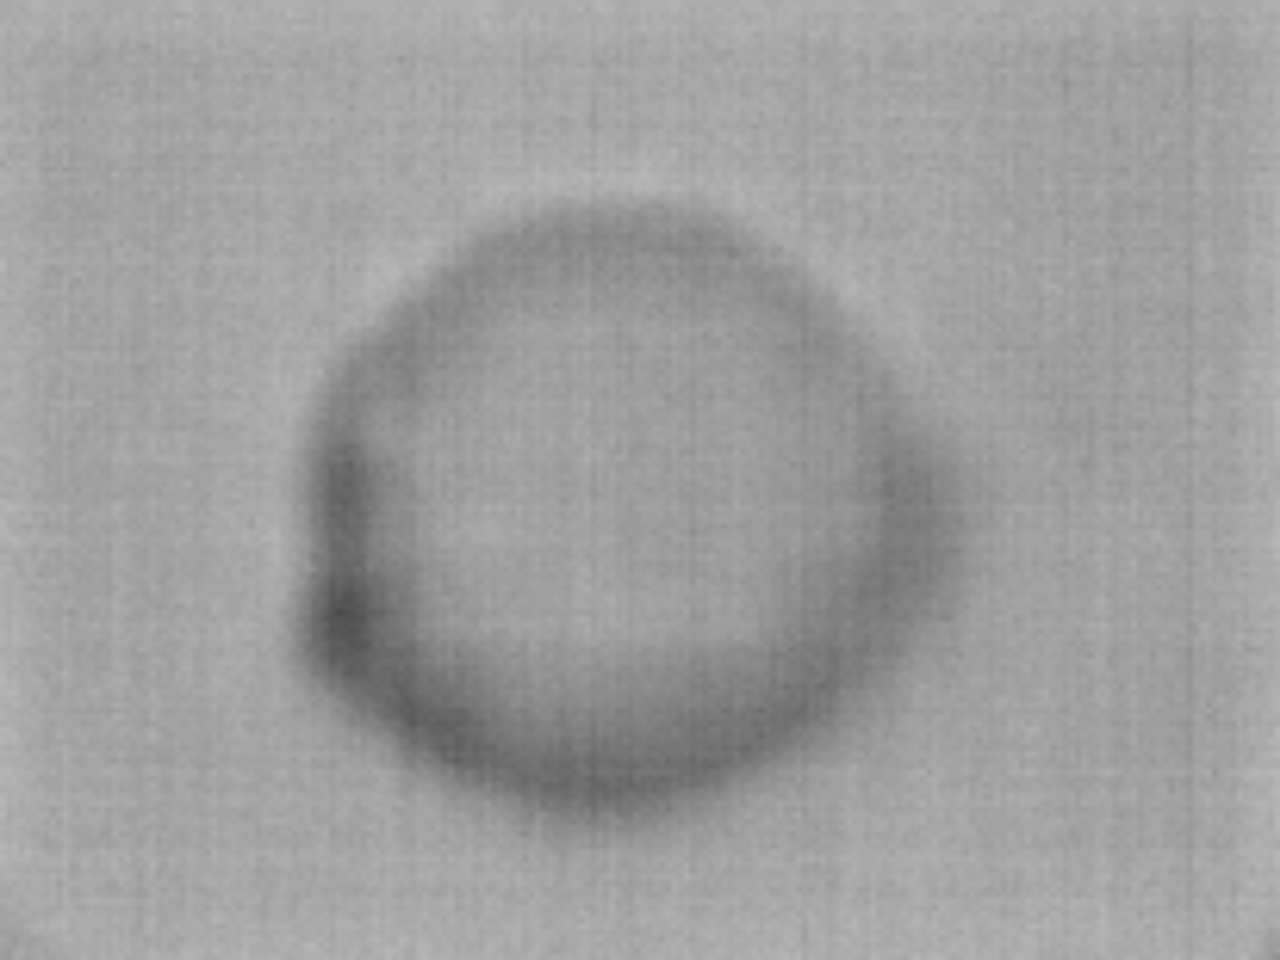
Label: No Defect